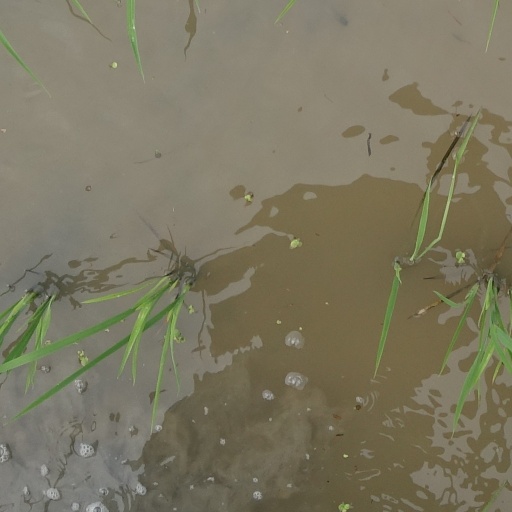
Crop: rice